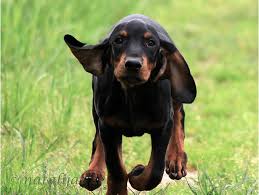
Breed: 225-n000062-black_and_tan_coonhound